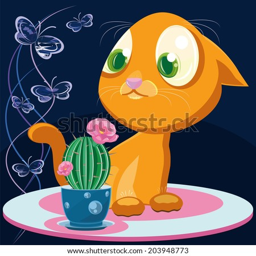
cat and cactus on a blue background .